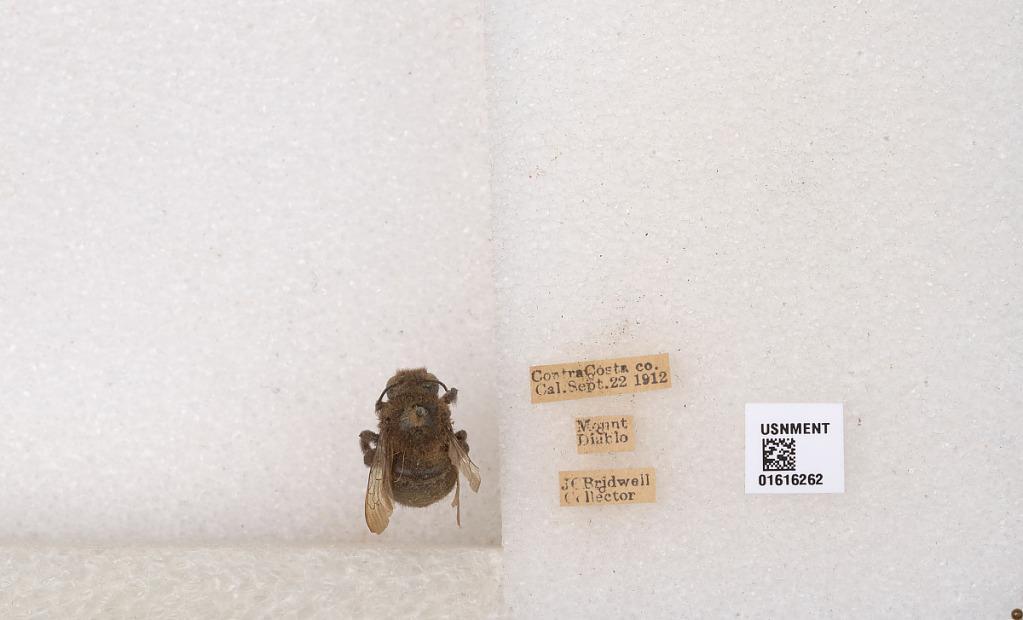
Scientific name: Xylocopa (Notoxylocopa) tabaniformis orpifex Smith
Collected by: J. Bridwell
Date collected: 1912-9-22
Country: United States
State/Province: California
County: Contra Costa
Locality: Mount Diablo
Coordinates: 37.8817, -121.914